Lucas Osiander the Elder

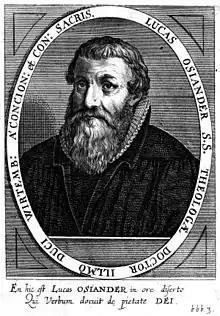
Lucas Osiander the Elder

Lucas Osiander the Elder (15 December 1534, in Nuremberg – 17 September 1604, in Stuttgart) was a German pastor of the Evangelical-Lutheran Church in Württemberg and a composer of Lutheran church music. He was a son of the reformer Andreas Osiander and father to Lucas Osiander the Younger.